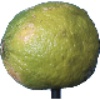
Label: Limes 1